World Trade Center (film)

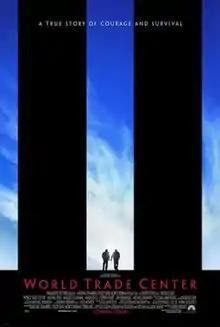
Theatrical release poster

World Trade Center is a 2006 American docudrama disaster film directed by Oliver Stone and written by Andrea Berloff. Starring Nicolas Cage and Michael Peña, the film is based on the experience of a team of Port Authority Police Officers during the September 11 attacks, in which they were trapped inside the rubble of the collapsed World Trade Center.